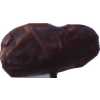
Label: dates